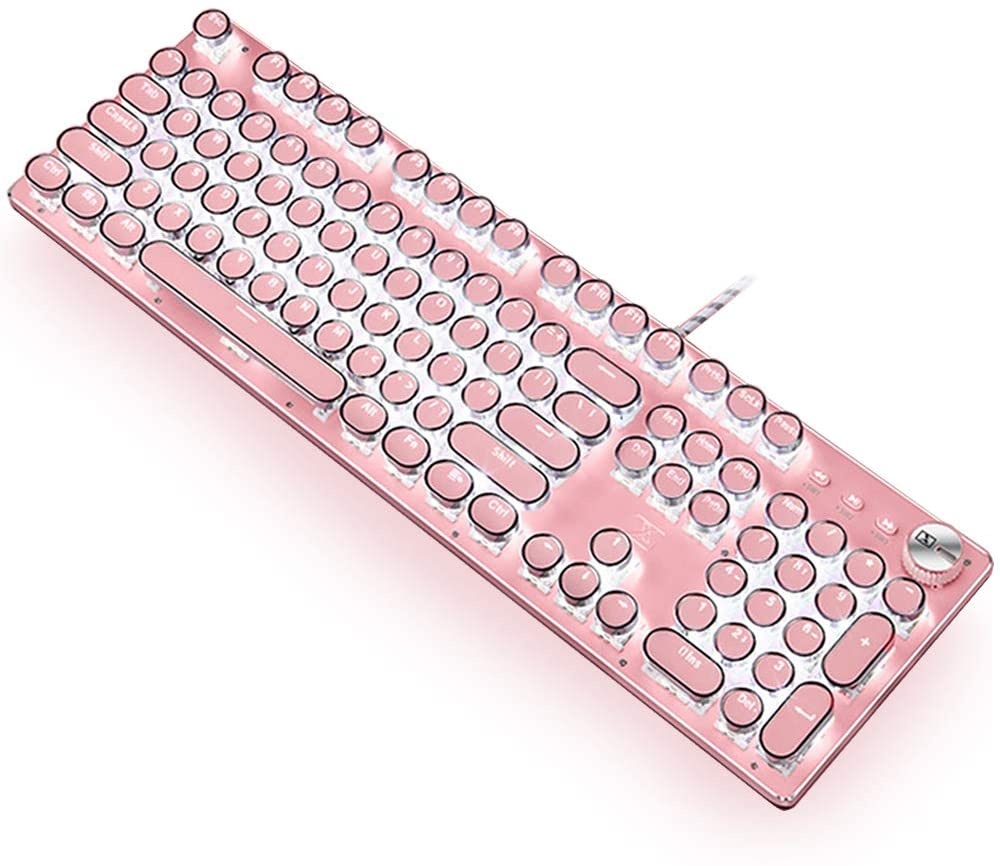
Pink Gaming Mechanical Keyboard Green Switches, White Backlight, USB Wired Laptop Desktop Computer
Mechanical Keyboard Wired with blue switches suits for Windows PC Office. Really plug & play design, no drivers need to be installed. Great Choice for Both Games and Office. Full size 104 Key Mechanical Gaming Keyboard : Removable keycap design is very convenient for cleaning your keyboard. Blue switch designed for longevity with greater durability and responsiveness. Fast mechanical keys with medium resistance, precise actuation, audible click sound, and tactile bump feedback. Double-shot Injection Molded ABS Keycaps and Metal Panel This keyboard offering crystal clear uniform backlighting and lettering that doesnt scratch off, extremely durable and abrasion-resistant.This compact mechanical keyboard provides an efficient and satisfying typing experience in the office or home. 12 combinations of multimedia shortcut keys and the Lock/Unlock Win key. All these keys are designed for professional gaming experience. Let you enjoy high-speed game response and smooth game operation. Familiar and Durable Full-size mechanical keyboard , pink shape with white LED backlit, cute design, enjoy games and typing at night. Wide Compatibility Compatible with most system including Microsoft Windows 10, 8, 7, Vista, XP or later operating system. Specification: Key number: 104 keys Size: 443*350*136mm Net weight: 1300g Interface Type: USB Service Life;50 Million Key Operation Package include: 1x keyboard
Brand: Tristar Online
Category: Electronics > Electronics Accessories > Computer Components > Input Devices > Keyboards